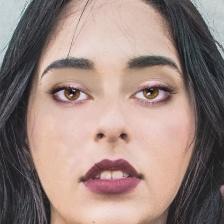
Label: faces